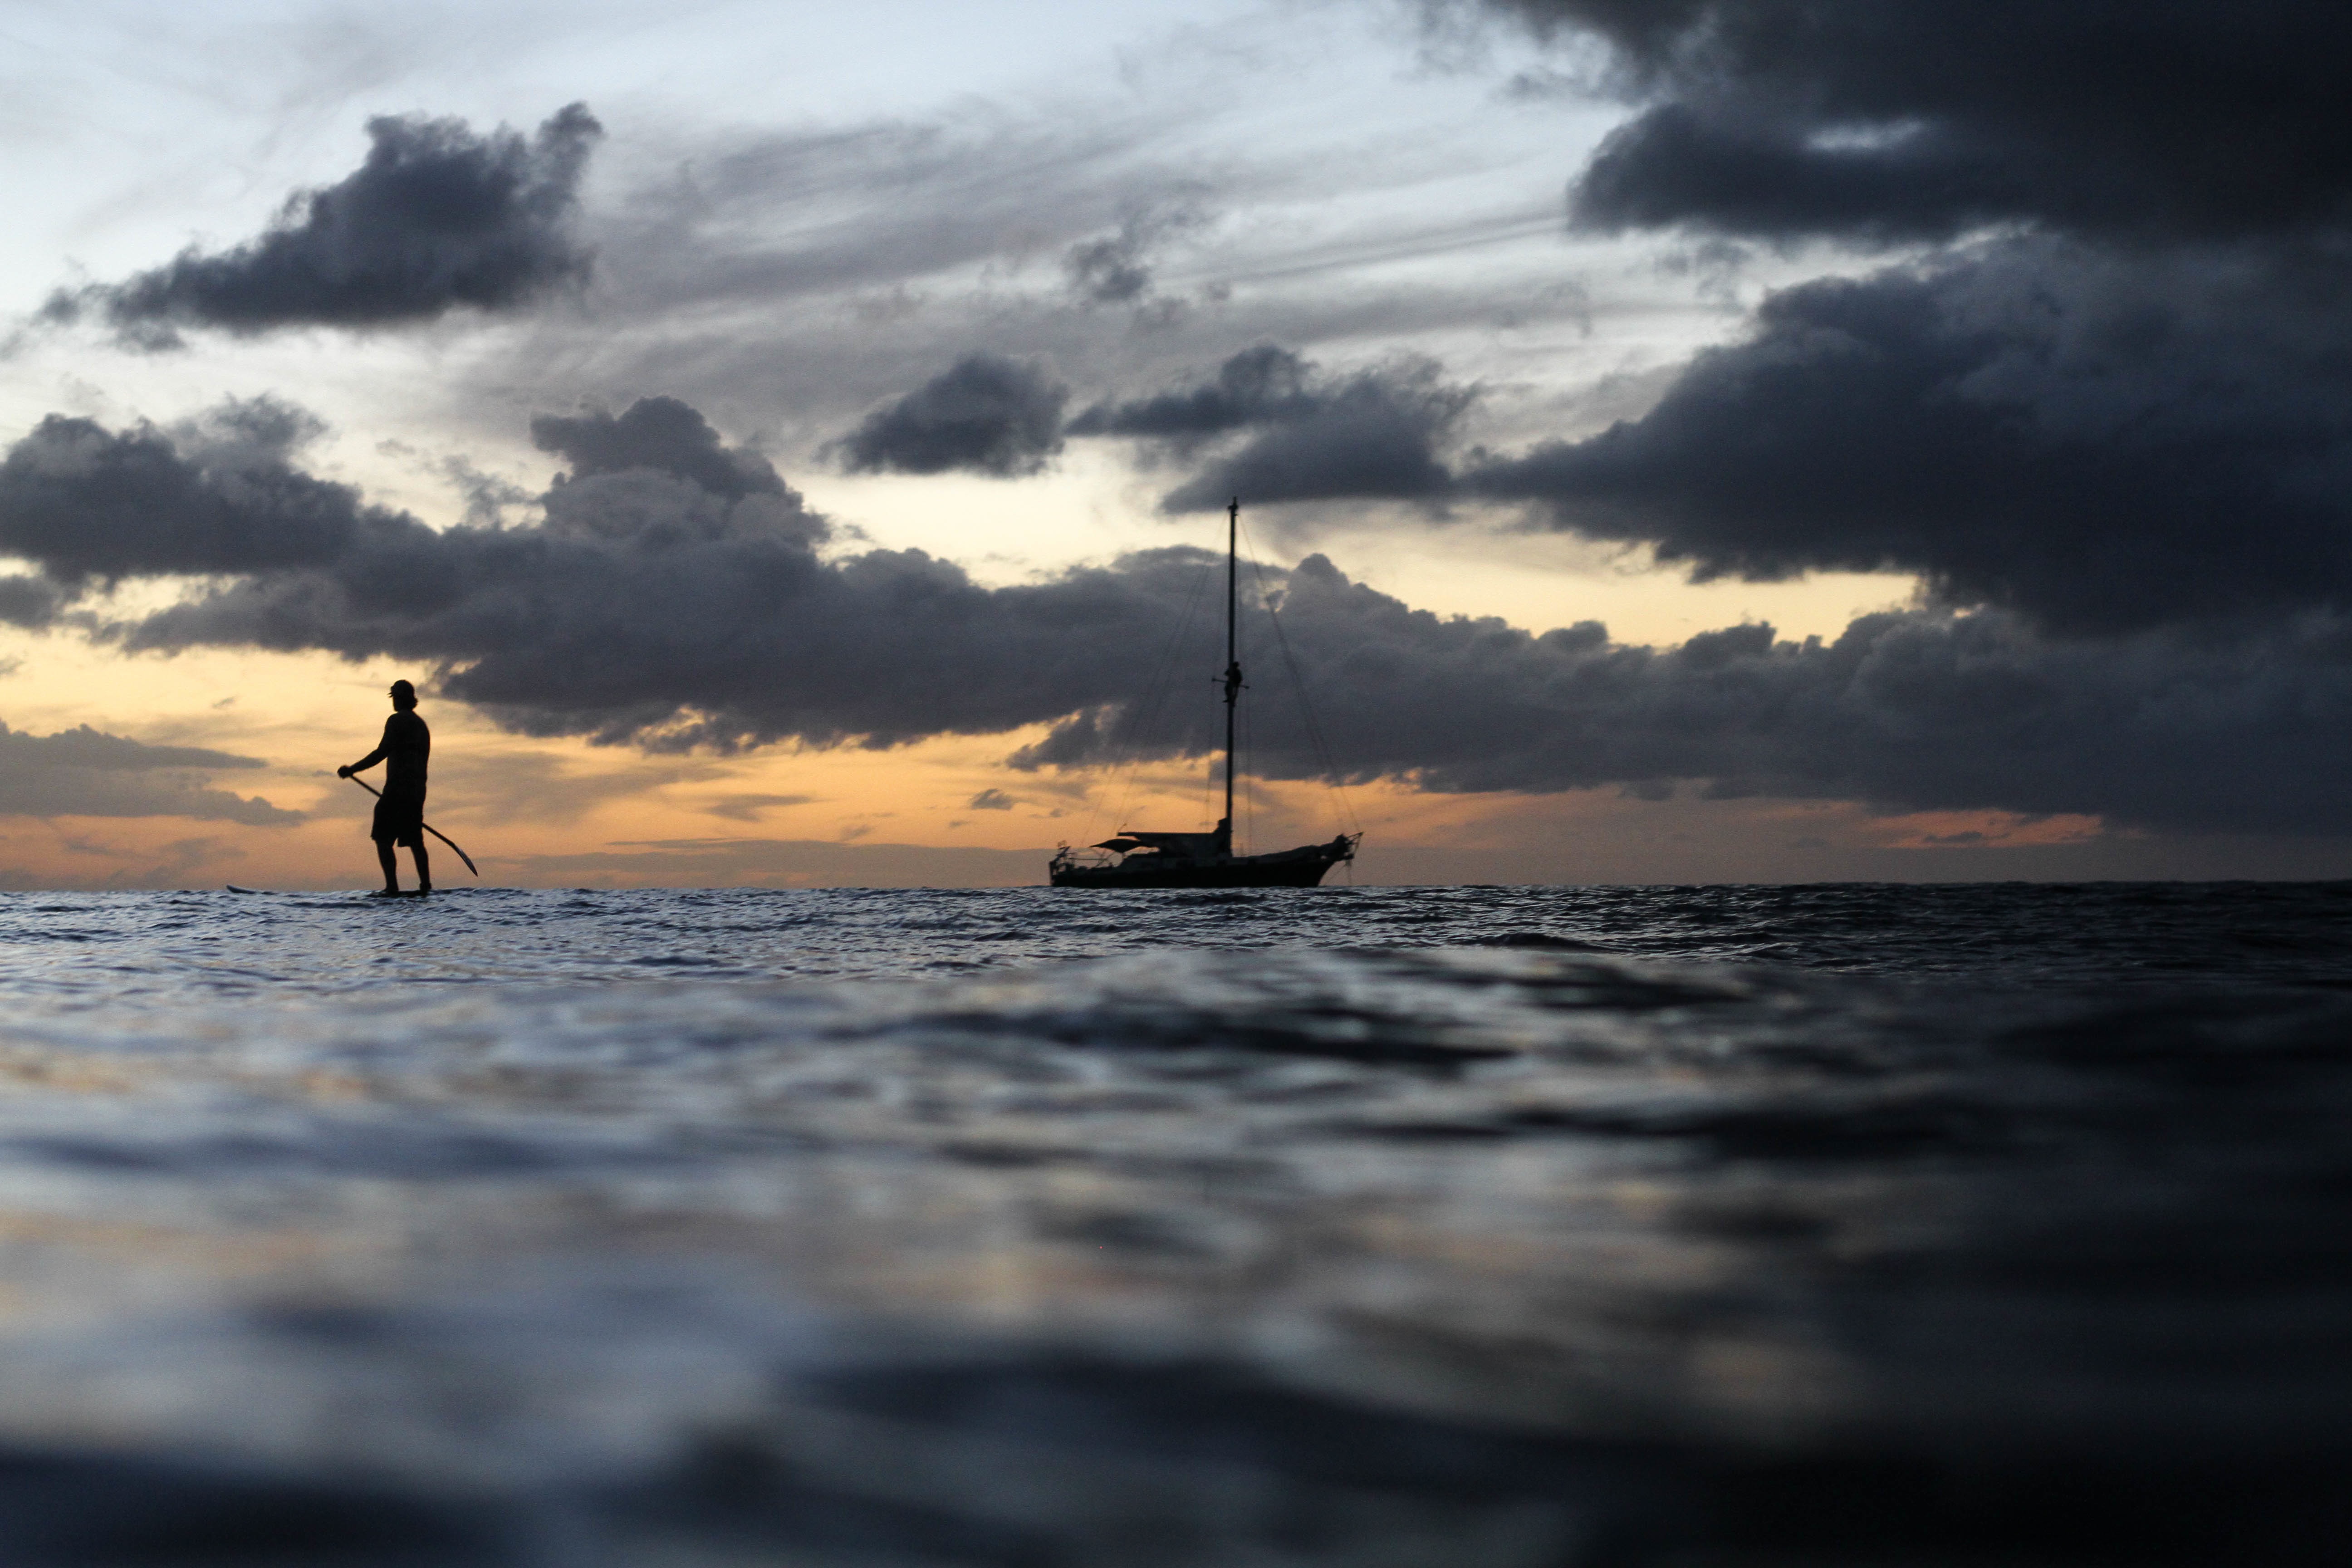
beach, sea, coast, ocean, horizon, cloud, sunrise, sunset, boat, cloudy, shore, wave, wind, dusk, evening, vehicle, bay, paddle board, wind wave